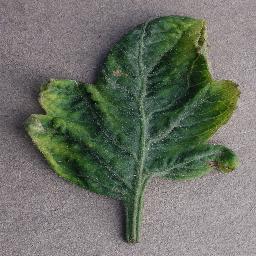
Label: Tomato___Tomato_Yellow_Leaf_Curl_Virus